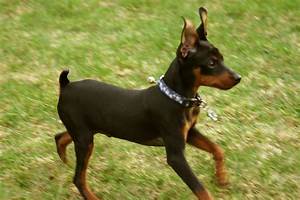
Label: cane